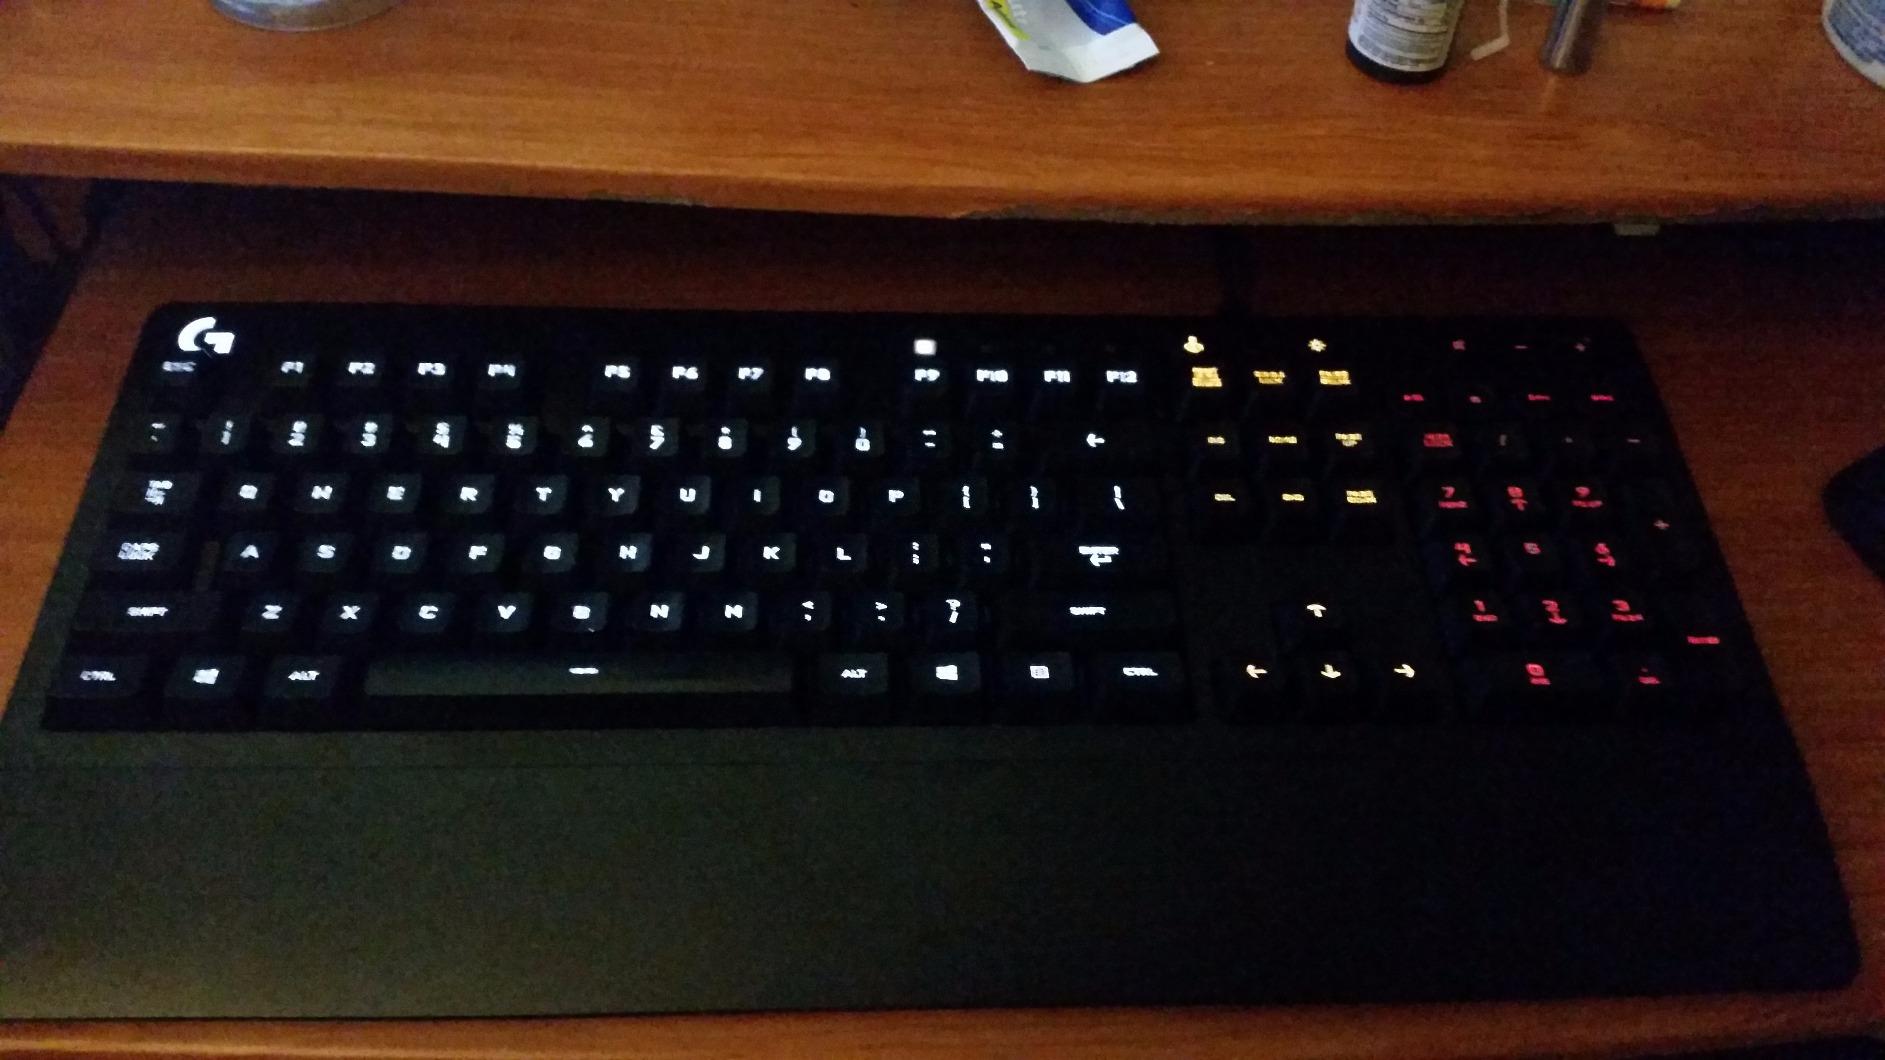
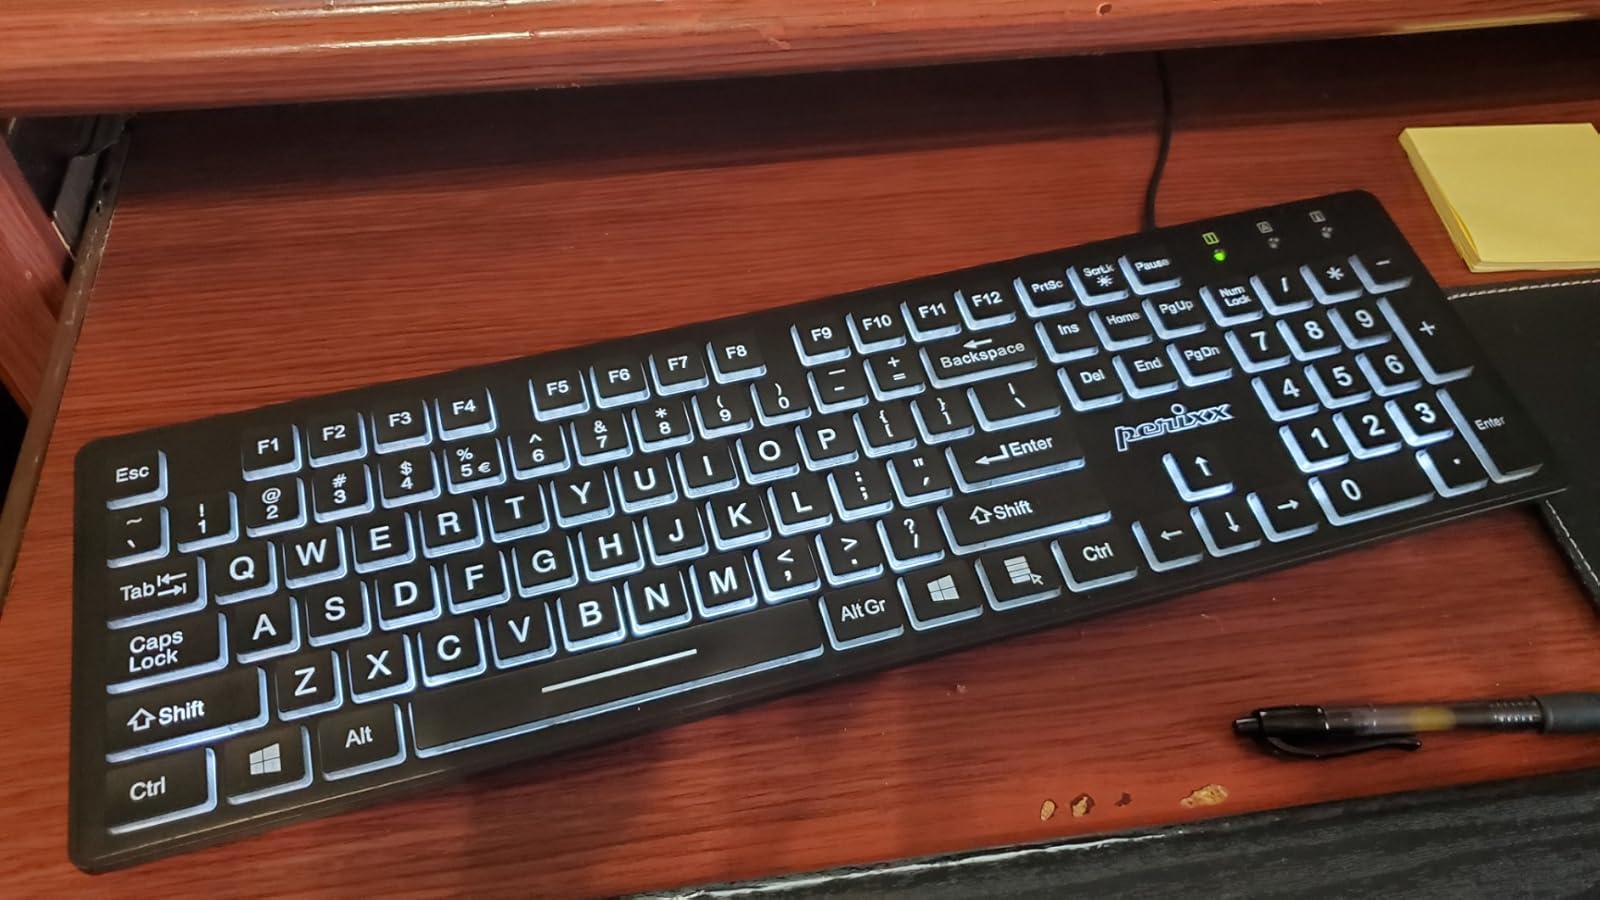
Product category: keyboard
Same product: no